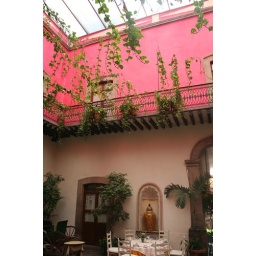
La Casa de la Marquesa in Queretaro. Brilliant pink walls on the second floor of the courtyard.